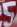
Number: 5